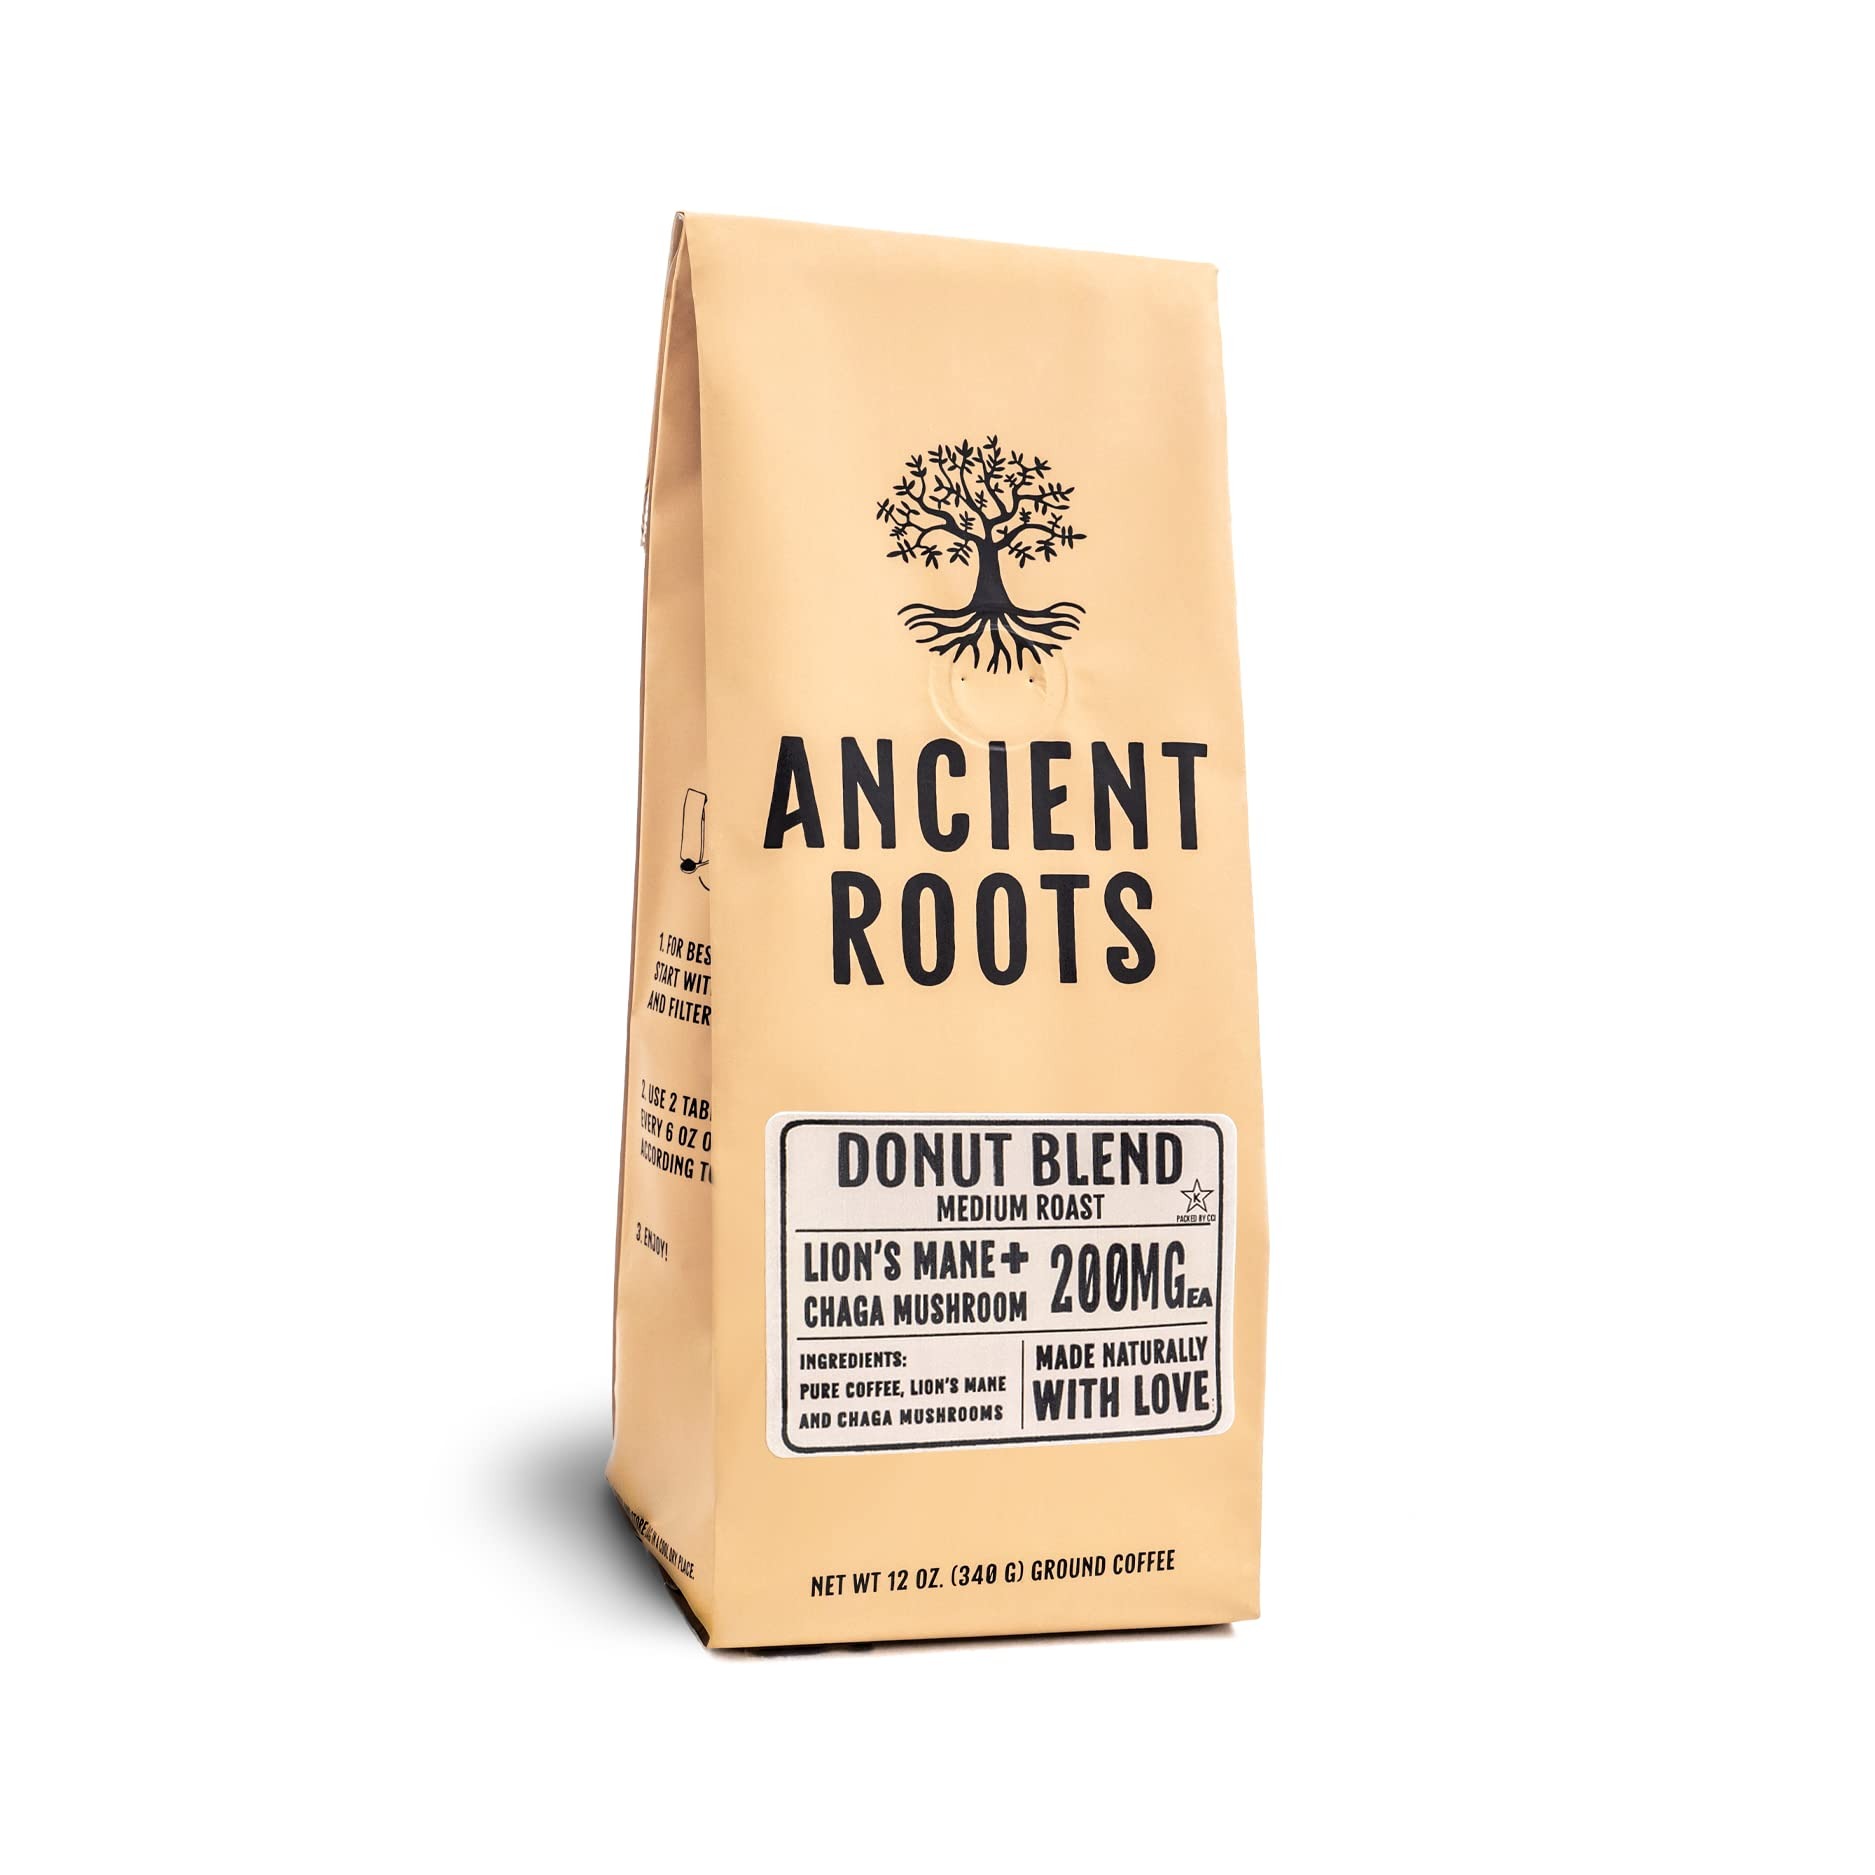
Item Name: Ancient Roots Donut Shop Mushroom Coffee - Ground Coffee - Medium Roast Coffee - Gourmet Coffee with Benefits of Mushroom - Donut Coffee - By Corim Premium Blends (12 Ounces)
Bullet Point 1: COFFEE WITH BENEFITS: Mushroom coffee is a quick & delicious way to get the nutrients & antioxidants from mushrooms while enjoying a full-bodied, medium roast coffee; Made from 100% Arabica beans
Bullet Point 2: RICH FLAVOR: Lion's Mane & Chaga mushrooms combine with the deep, rich flavor of ground coffee to produce the smooth, robust taste of donut shop coffee; A tasty coffee with the benefits of mushrooms
Bullet Point 3: MORE ENERGY: Start your day firing on all cylinders; As an adaptogen, Lion's Mane mushrooms help counteract the effect of stress, meaning your mood, focus, & cognitive function can improve
Bullet Point 4: HEALTH SUPPORT: A mushroom & ground coffee blend is a healthy start to your day; Chaga mushrooms contain antioxidants that may help fight free radicals, reduce inflammation, & strengthen immunity
Bullet Point 5: NATURAL INGREDIENTS ONLY: 200mg each, organic Lion's Mane & Chaga mushrooms; 12oz ground coffee from Corim Premium Blends; Free of dairy, gluten, soy, added sugars, & GMOs; Supports Vegan & Kosher diets
Product Description: Have you been wanting to try mushroom coffee but love a donut shop coffee blend? Now you can enjoy both. With Ancient Roots, you can savor the delicious taste of Donut coffee with the added health benefits of mushrooms. <br><br>What is mushroom coffee? <br>Mushroom coffee tastes like coffee, not like mushrooms, and is a delicate combination of ground mushrooms and coffee beans brewed to create a smooth, and nutty gourmet coffee. With the added health benefits of mushrooms, herbal mushroom coffee is a great way to enjoy your morning java. Ancient Roots now introduces it in flavored options too. <br><br>What mushrooms are used? <br>The two types of medicinal mushrooms used are Lion’s Mane and Chaga. Lion's Mane mushrooms for sustaining focus, concentration, and energy. Chaga mushrooms can help support your health with an abundance of antioxidant properties. What a way to start your day! <br><br>How do you drink it? <br>The flavor profile of Lion’s Mane mushroom coffee isn't so different from that of regular coffee. Simply prepare it using your favorite coffee-making techniques to enjoy tasty mochas, lattes, or black coffee drinks. <br><br>Why we do what we do <br>Ancient Roots by Corim Premium Blends was founded to make coffee that is naturally enhanced for a healthier lifestyle. While the team’s love for traditional coffee has remained strong, the desire for innovation has grown stronger. This innovation was achieved by looking at traditional ideas for inspiration. By leveraging thousands of years of alternative rituals to energize body and mind, Ancient Roots Blends bridges the gap between ancient knowledge and modern life with its range of products.
Value: 12.0
Unit: Ounce

Price: 16